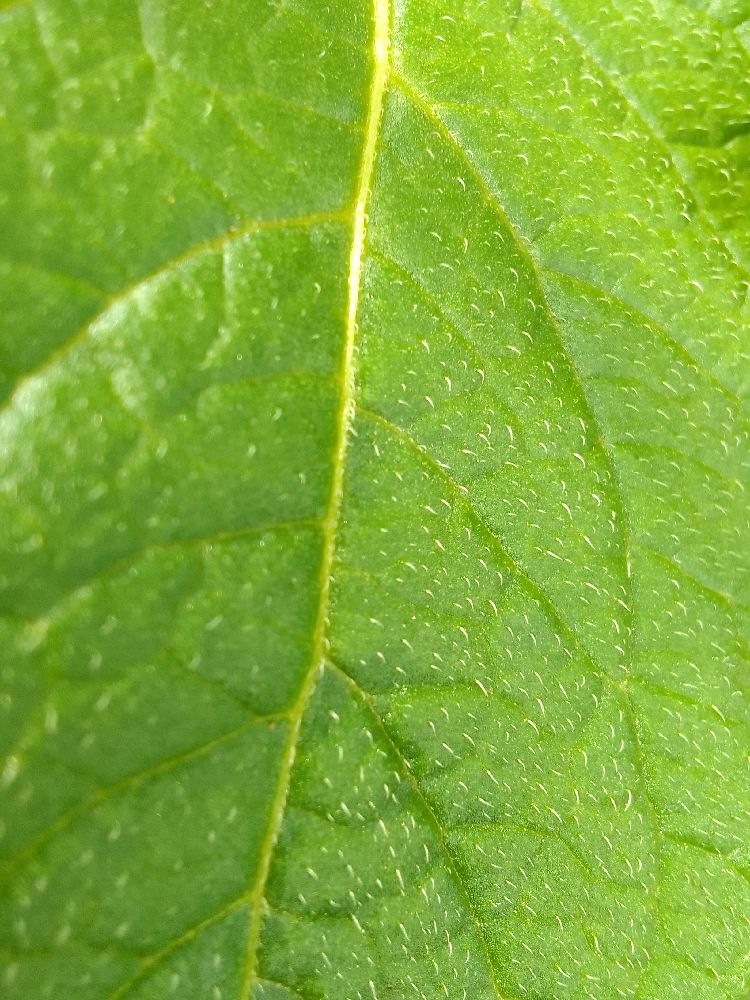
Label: Healthy